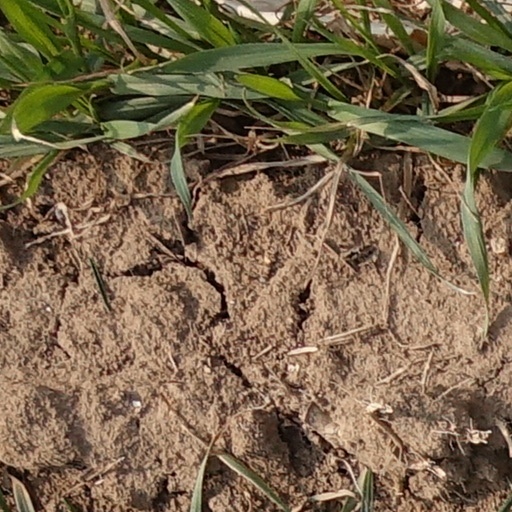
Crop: wheat